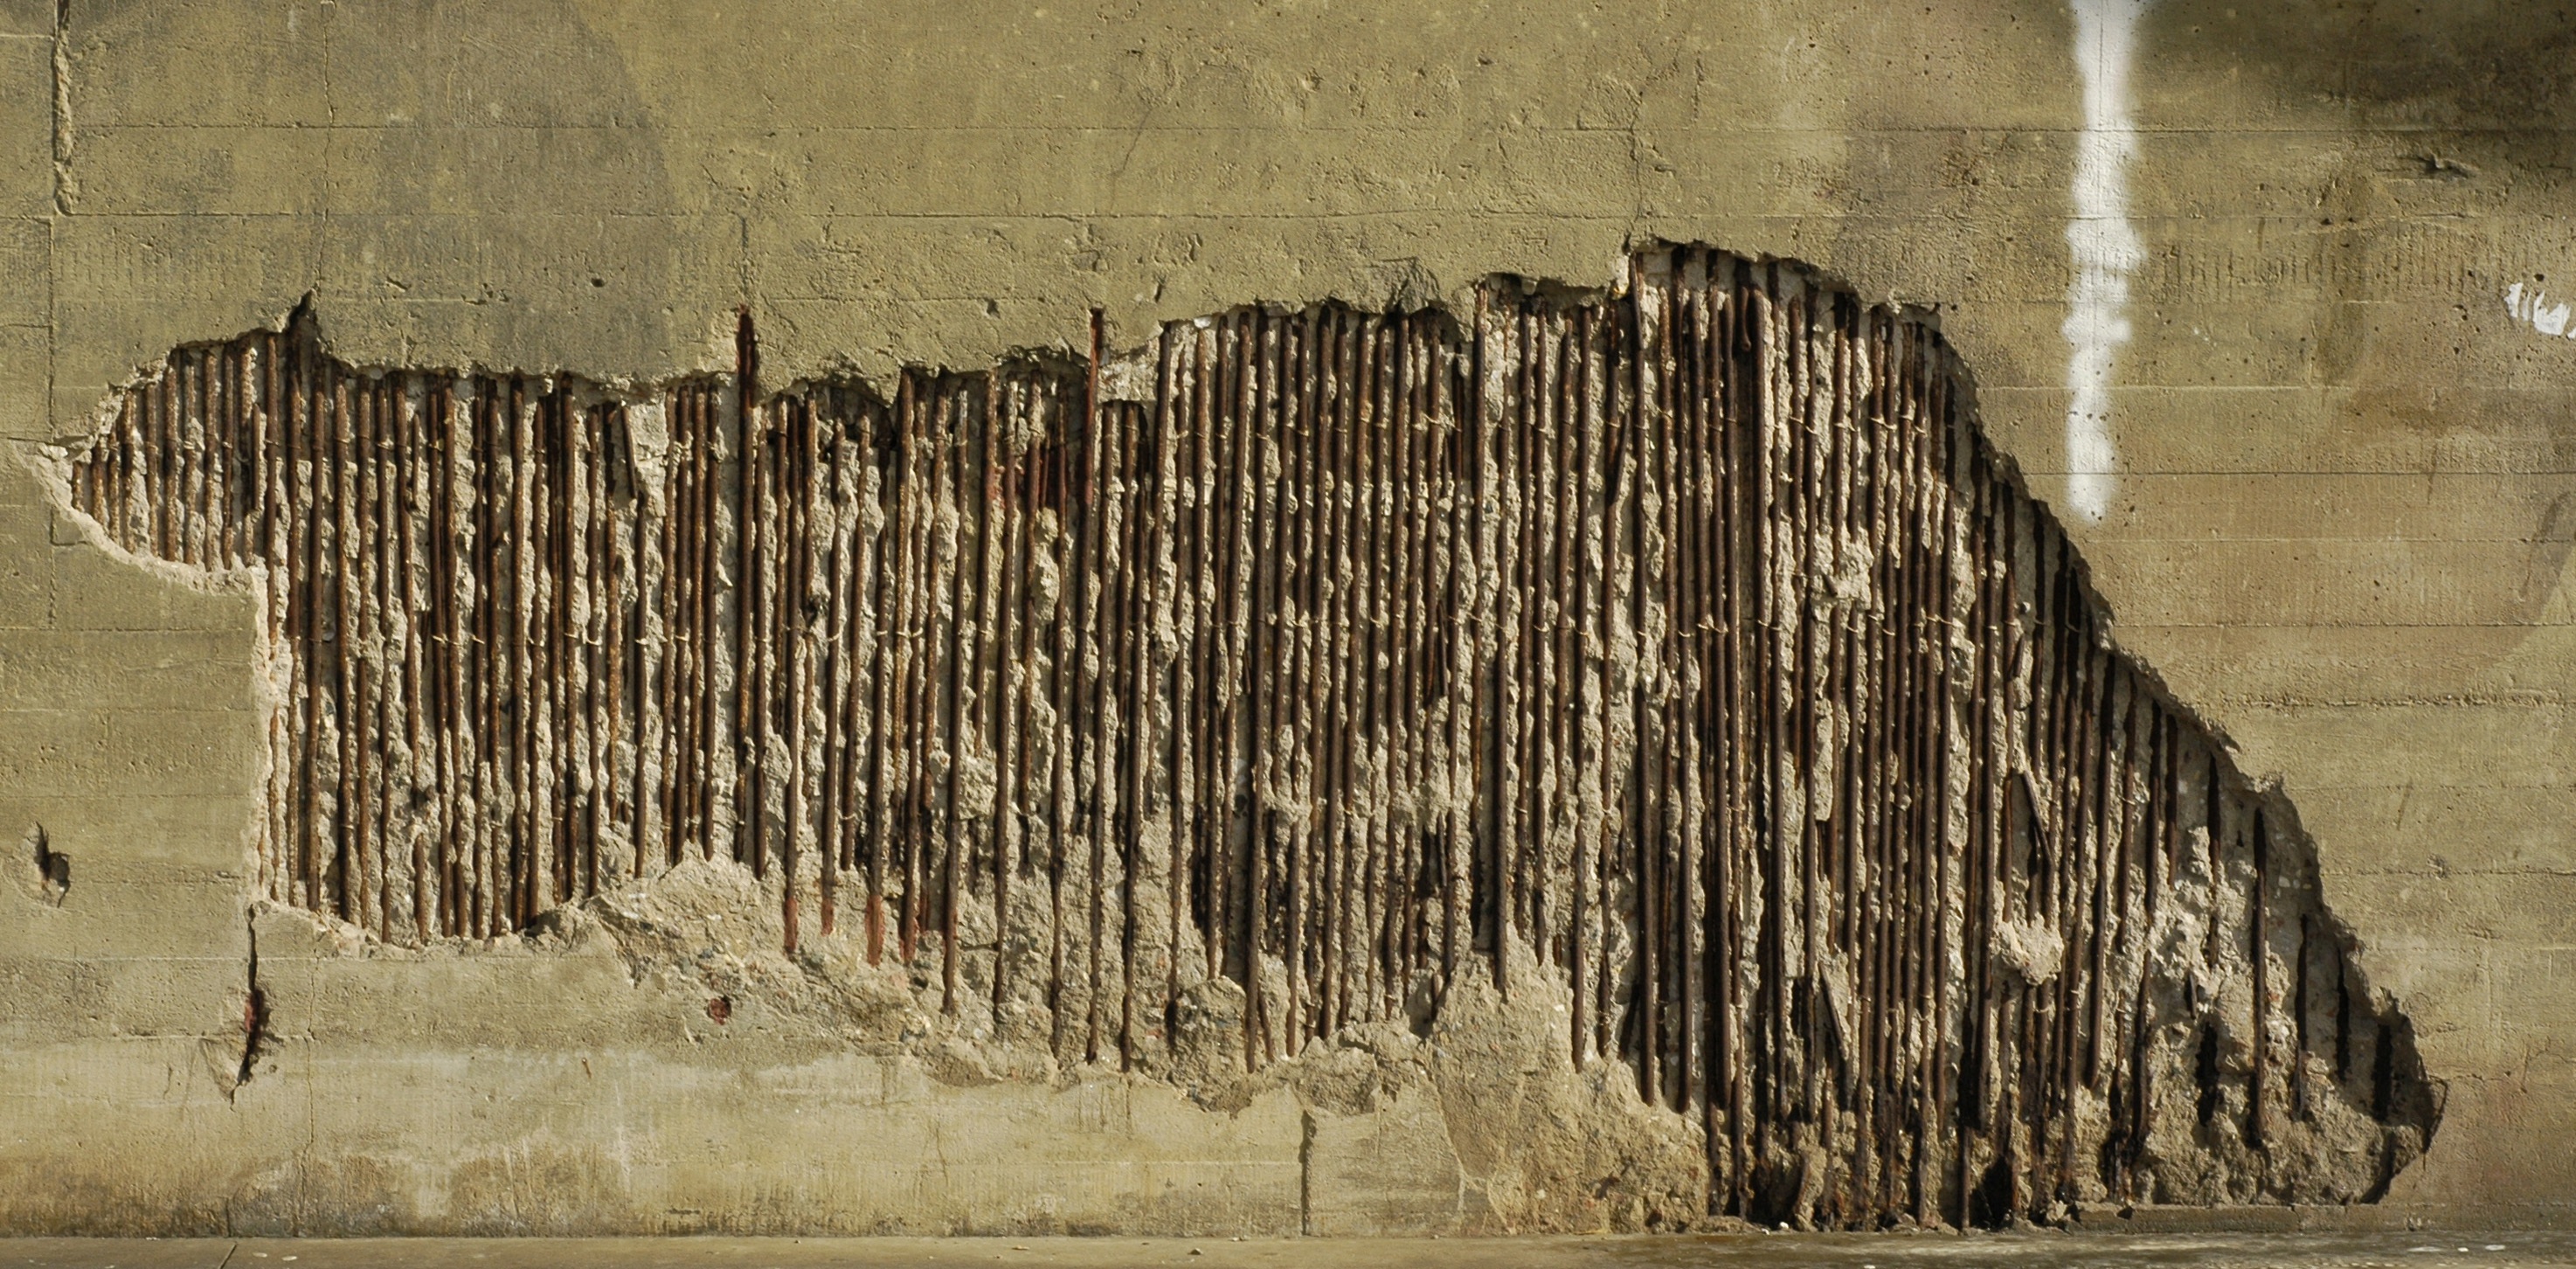
rock, wood, wall, rustic, formation, brick, terrain, art, sketch, drawing, temple, deterioration, ancient history